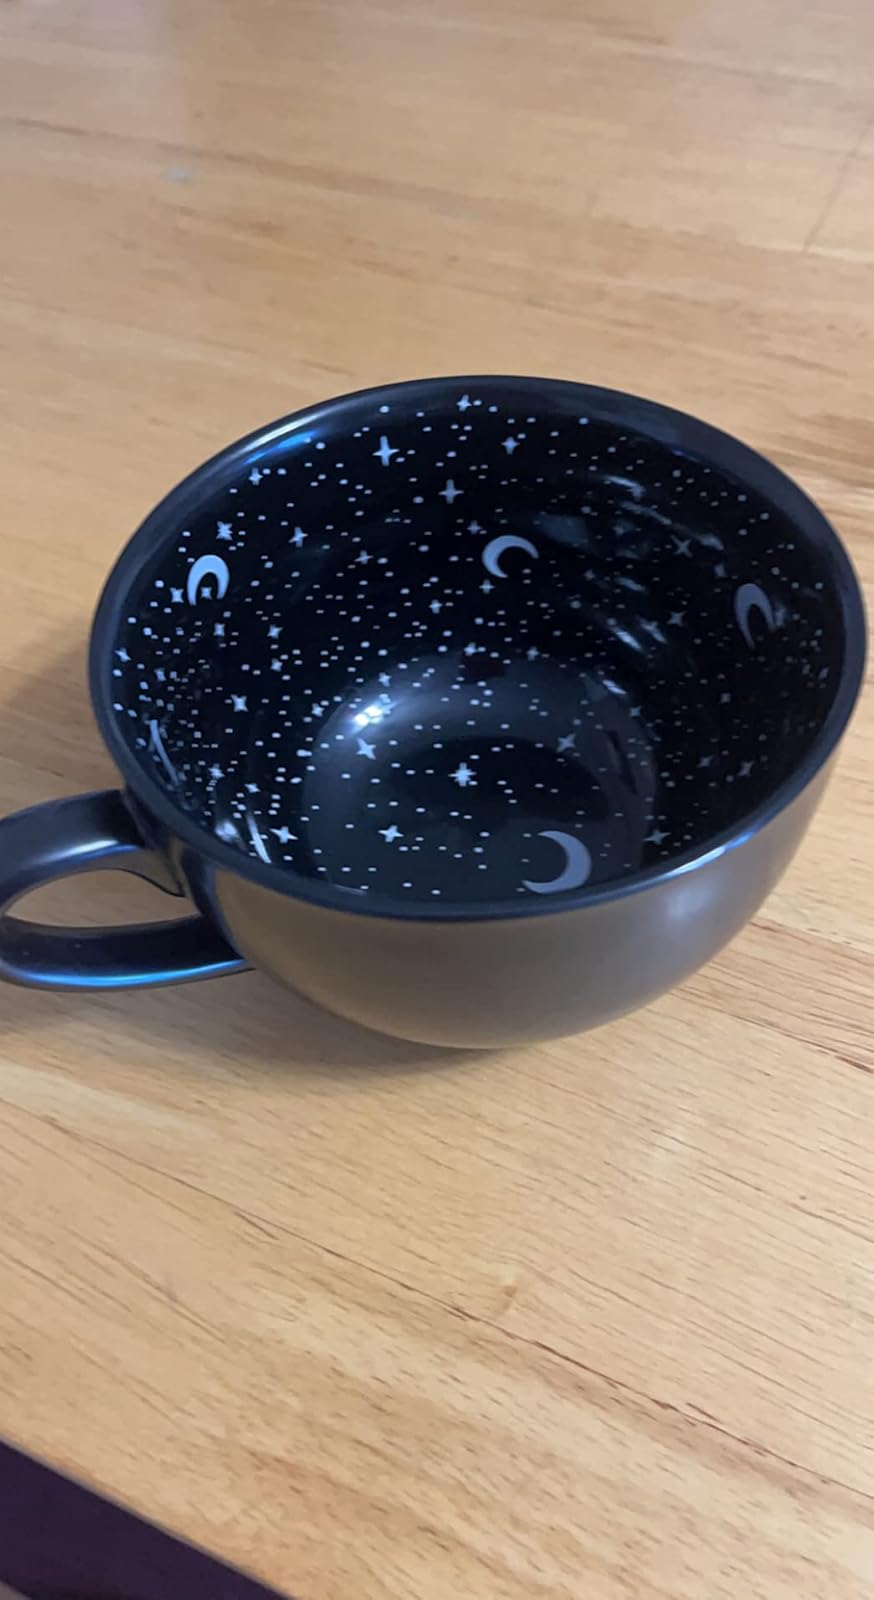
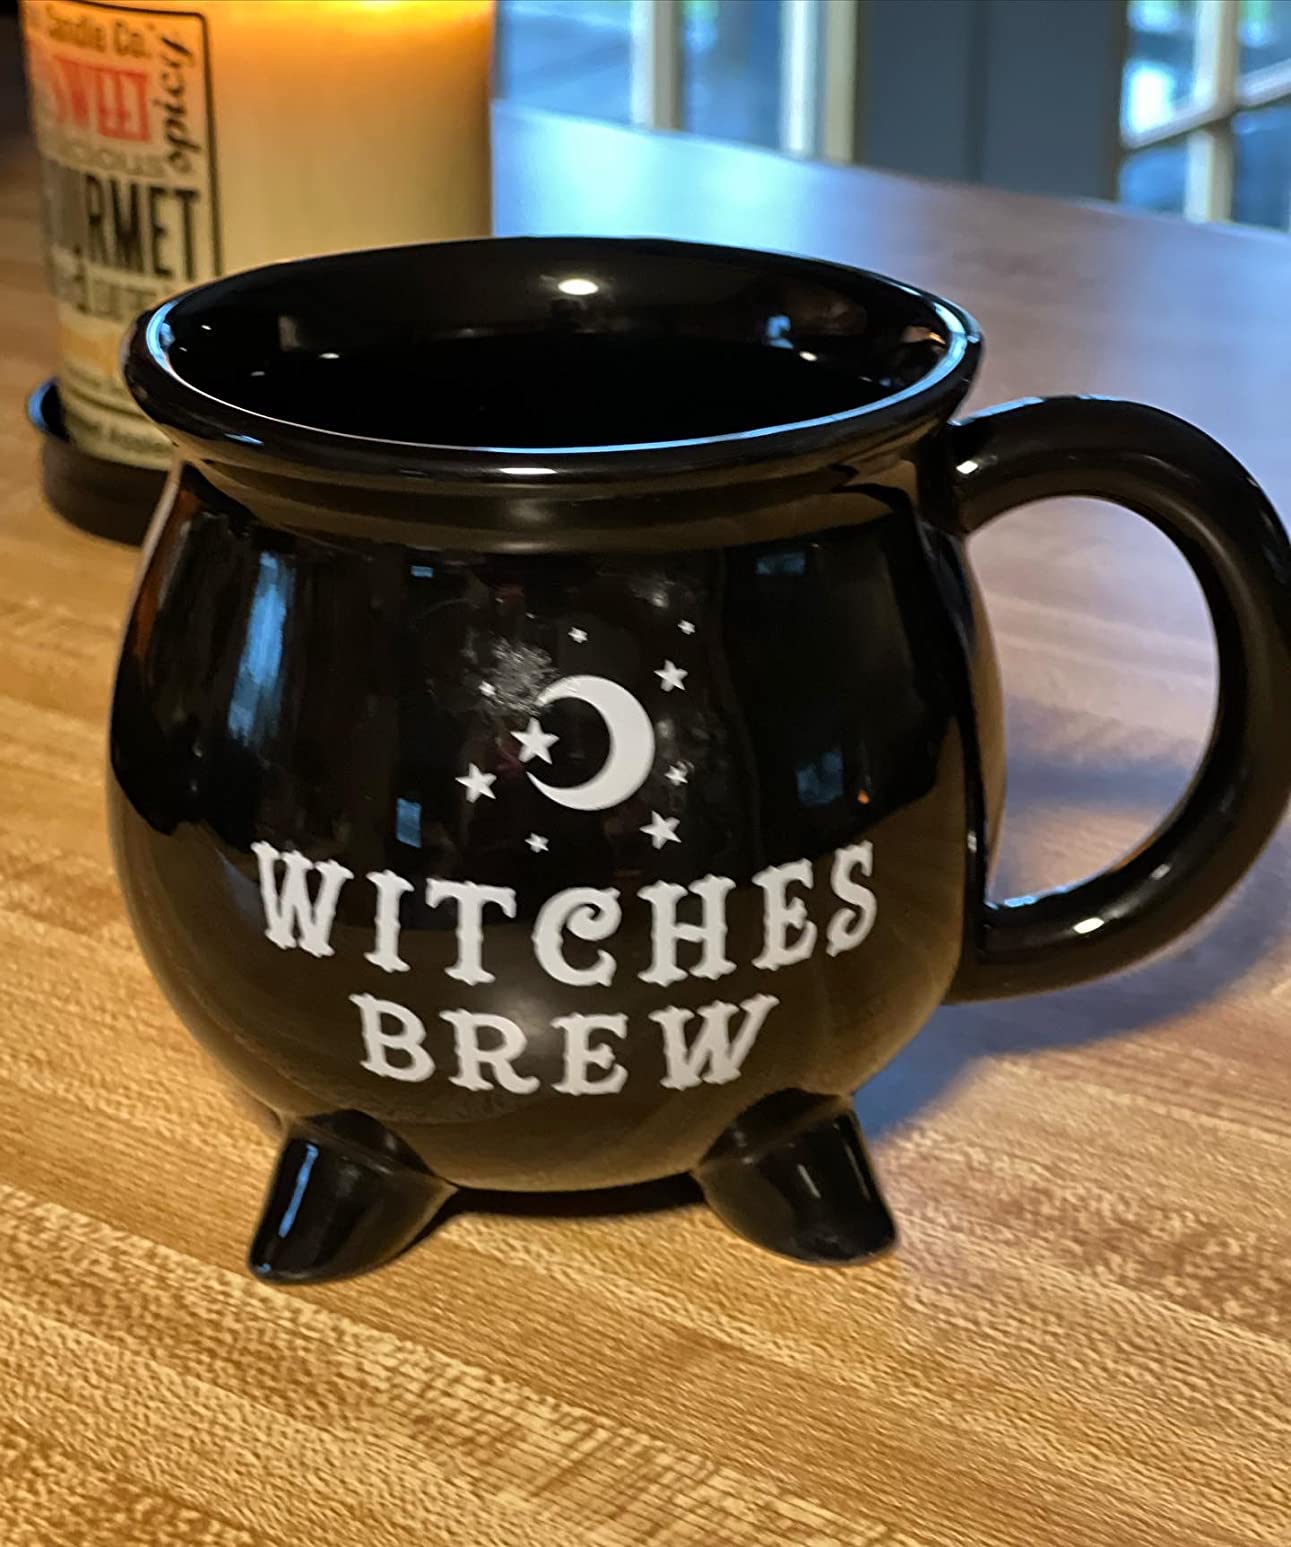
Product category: items_mug
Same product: no